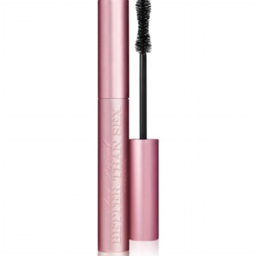
at an affordable $33 , this mascara is a hit across the country